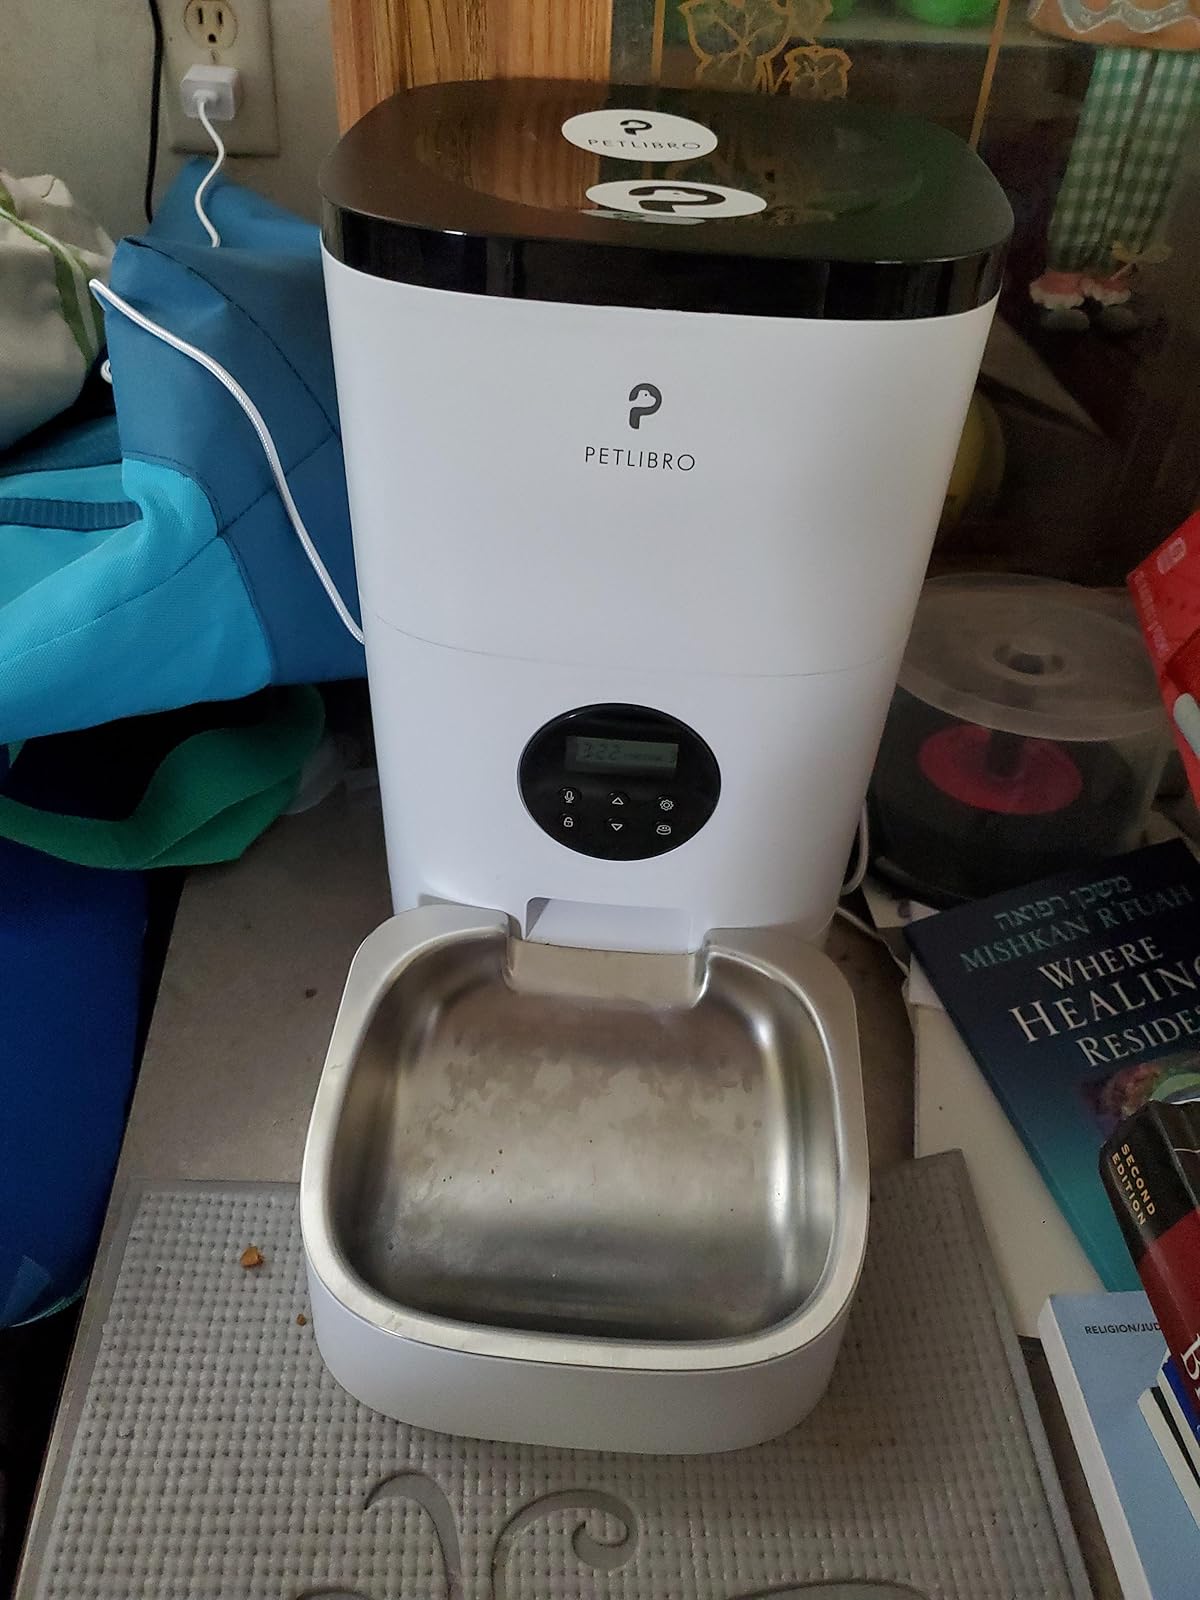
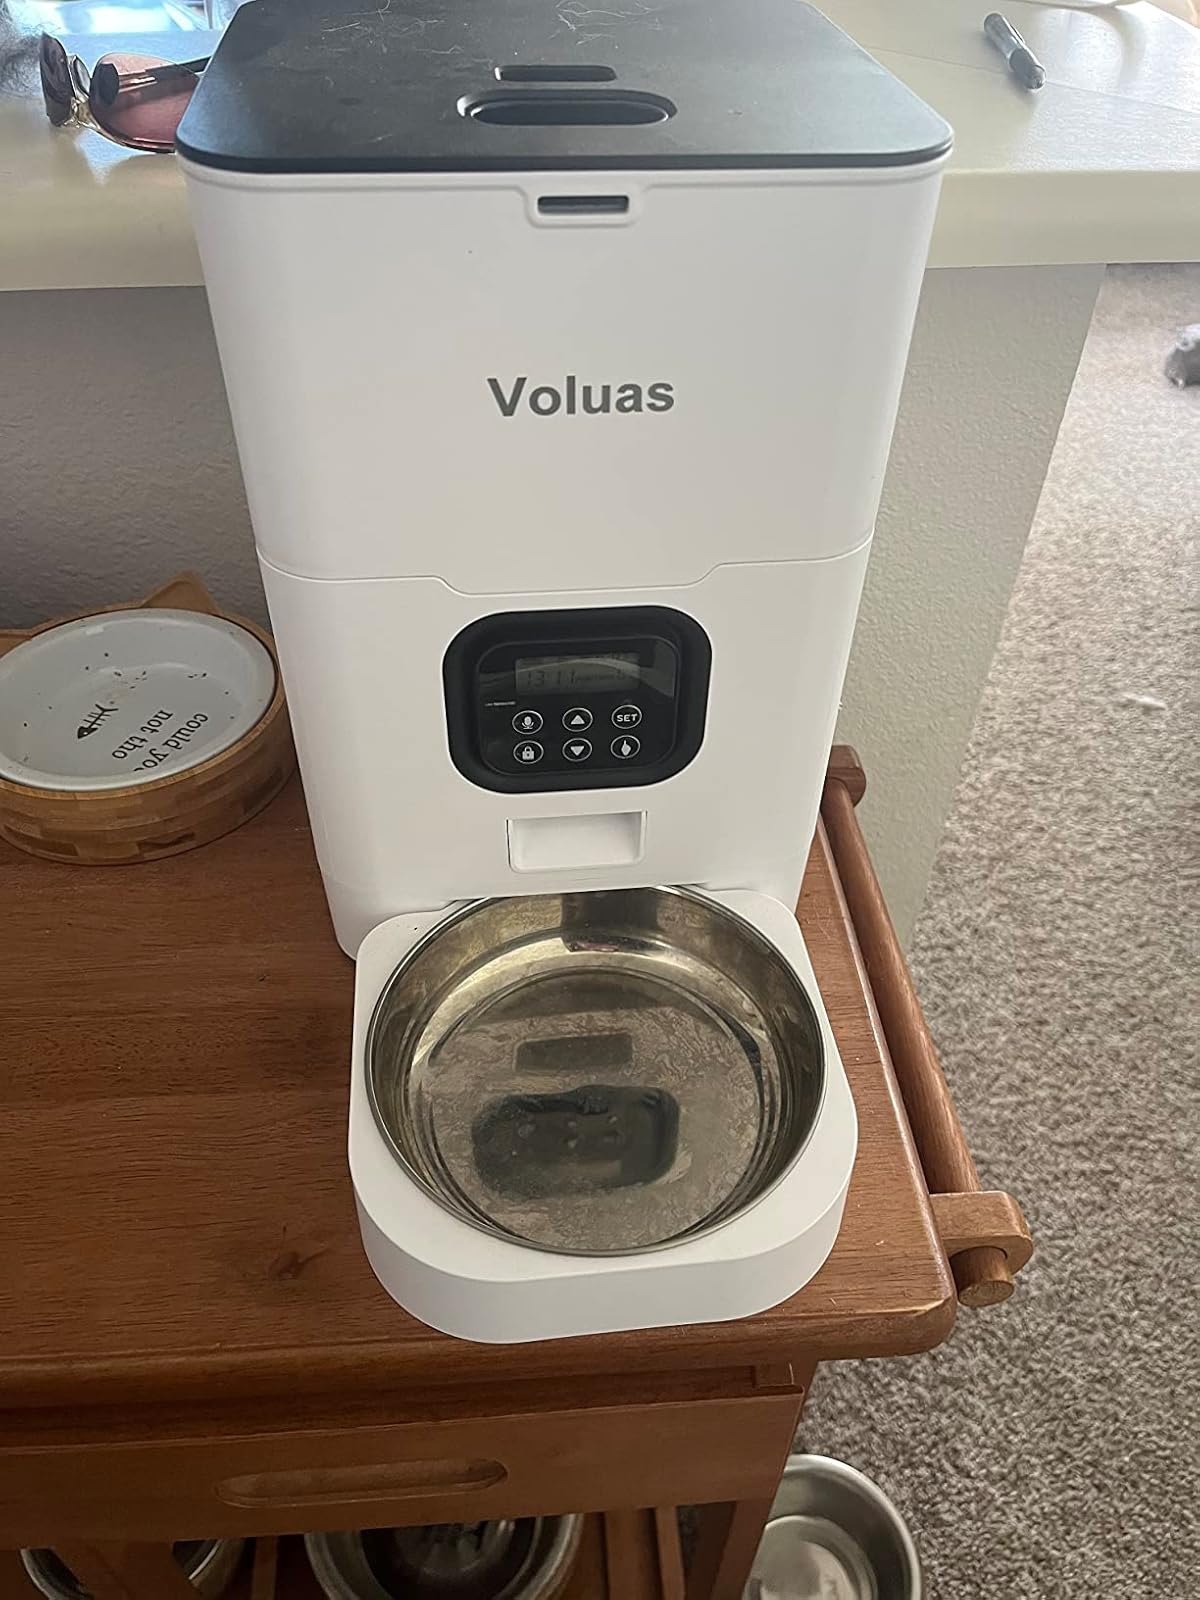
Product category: items_feeder
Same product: no